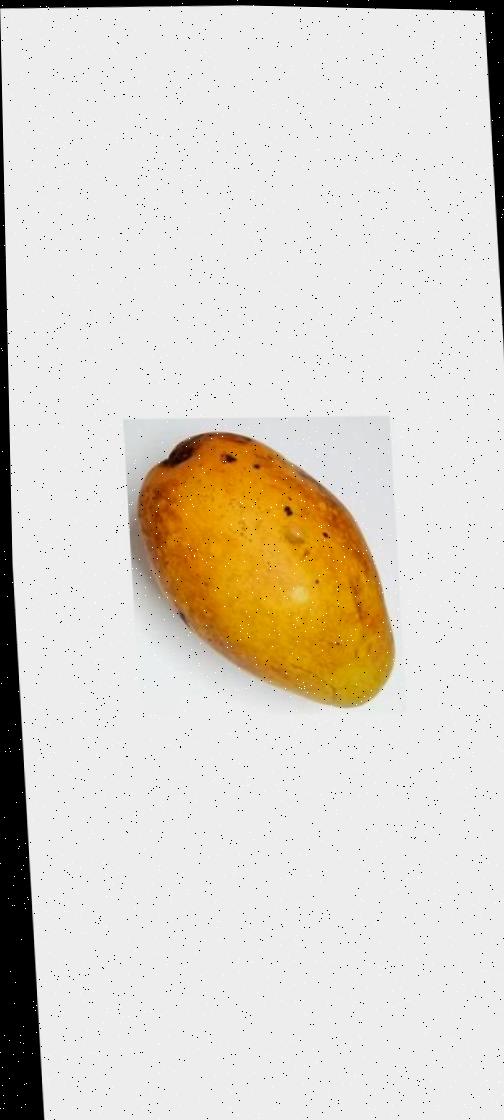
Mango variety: Bari-11